Battle of Savo Island

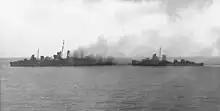
U.S. destroyers "Blue" and "Patterson" evacuate the crew from the burning "Canberra"

Like "Quincy" and "Astoria", "Vincennes" also sighted the aerial flares to the south, and furthermore, actually sighted gunfire from the southern engagement. At 01:50, when the U.S. cruisers were illuminated by the Japanese searchlights, "Vincennes" hesitated to open fire, believing that the searchlight's source might be friendly ships. "Kako" opened fire on "Vincennes" which responded with her own gunfire at 01:53. As "Vincennes" began to receive damaging shell hits, her commander, Captain Frederick L. Riefkohl, ordered an increase of speed to , but at 01:55 two torpedoes from "Chōkai" hit, causing heavy damage. "Kinugasa" joined "Kako" in pounding "Vincennes". "Vincennes" scored one hit on "Kinugasa" causing moderate damage to her steering engines. The rest of the Japanese ships also fired and hit "Vincennes" up to 74 times, and at 02:03 was struck by another torpedo, this time from "Yūbari". With all boiler rooms destroyed, "Vincennes" came to a halt, burning "everywhere" and listing to port. At 02:16, Riefkohl ordered the crew to abandon ship, and "Vincennes" sank at 02:50.